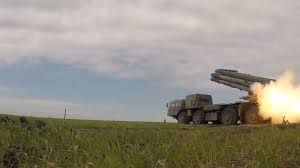
Label: Tornado